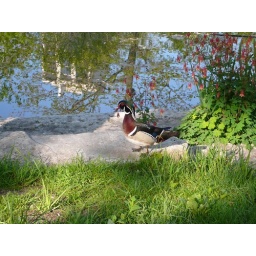
Male Wood duck by water